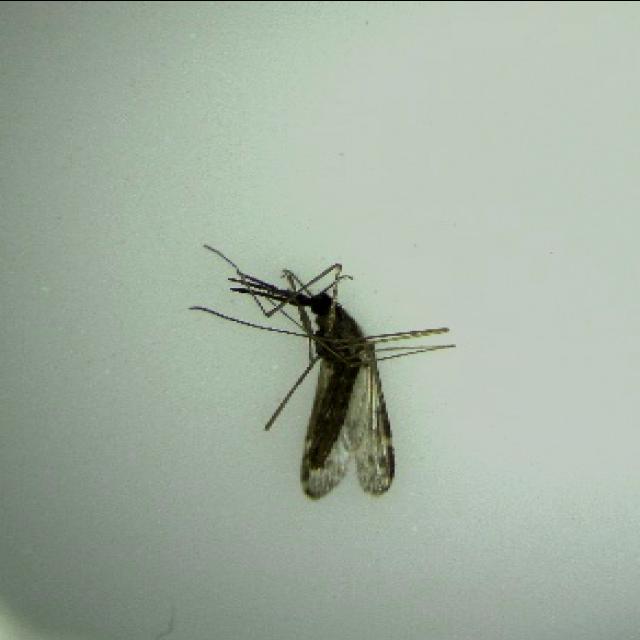
Species: anopheles_sinensis